Picea engelmannii

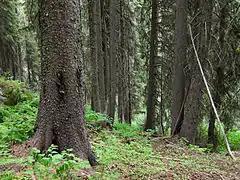
Forest floor under Engelmann spruces

Despite wind damage, the species tends to grow taller than others at the tree line. It is shade tolerant, but not so much as subalpine fir, rendering it somewhat dependent on fires to outgrow competitors, although its thin bark and shallow roots make it vulnerable to fire. Spruce bark beetles attack the tree, being particularly deadly to groups which have stood for centuries. It is also susceptible to avalanches.